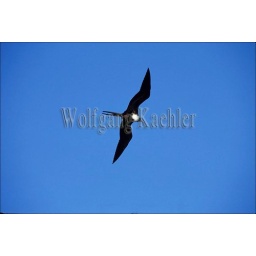
Belize, coco plum cay, man of war cay bird sanctuary, magnificent frigate bird in flight, female